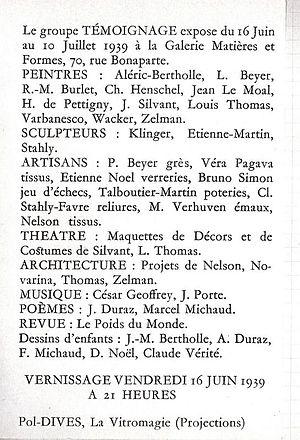
Invitation pour une exposition du groupe Témoignage à Paris en 1939
Dimitri Varbanesco est un peintre d'origine roumaine appartenant à la nouvelle École de Paris.
Témoignage, bien qu’il soit qualifié de groupe, fut avant tout une réunion spontanée de différents artistes : peintres, sculpteurs, poètes et musiciens. Né de l’initiative de Marcel Michaud, figure de la scène artistique lyonnaise, Témoignage voit le jour en 1936 et son activité sera brève, la Seconde Guerre mondiale mettant fin à l’initiative.
Marcel Michaud, écrivain et directeur de galerie d'avant-garde à Lyon, fut de 1936 à 1939 l'animateur du groupe « Témoignage » qui réunit écrivains, musiciens, peintres et sculpteurs.
Jean Le Moal, né le 30 octobre 1909 à Authon-du-Perche et mort le 16 mars 2007 à Chilly-Mazarin, est un peintre non figuratif français de la Nouvelle École de Paris.